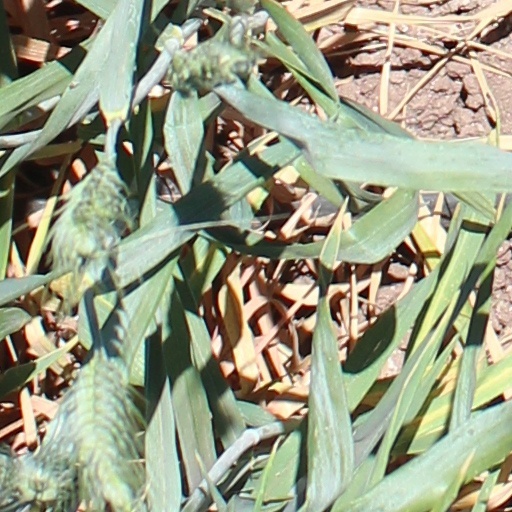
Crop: wheat